Georgia Nanscawen

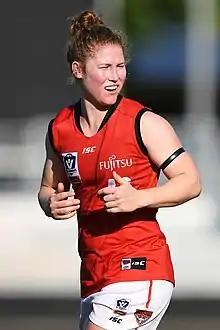
Nanscawen in June 2019

Georgia Nanscawen (born 27 May 1992) is an Australian rules footballer and former field hockey player.